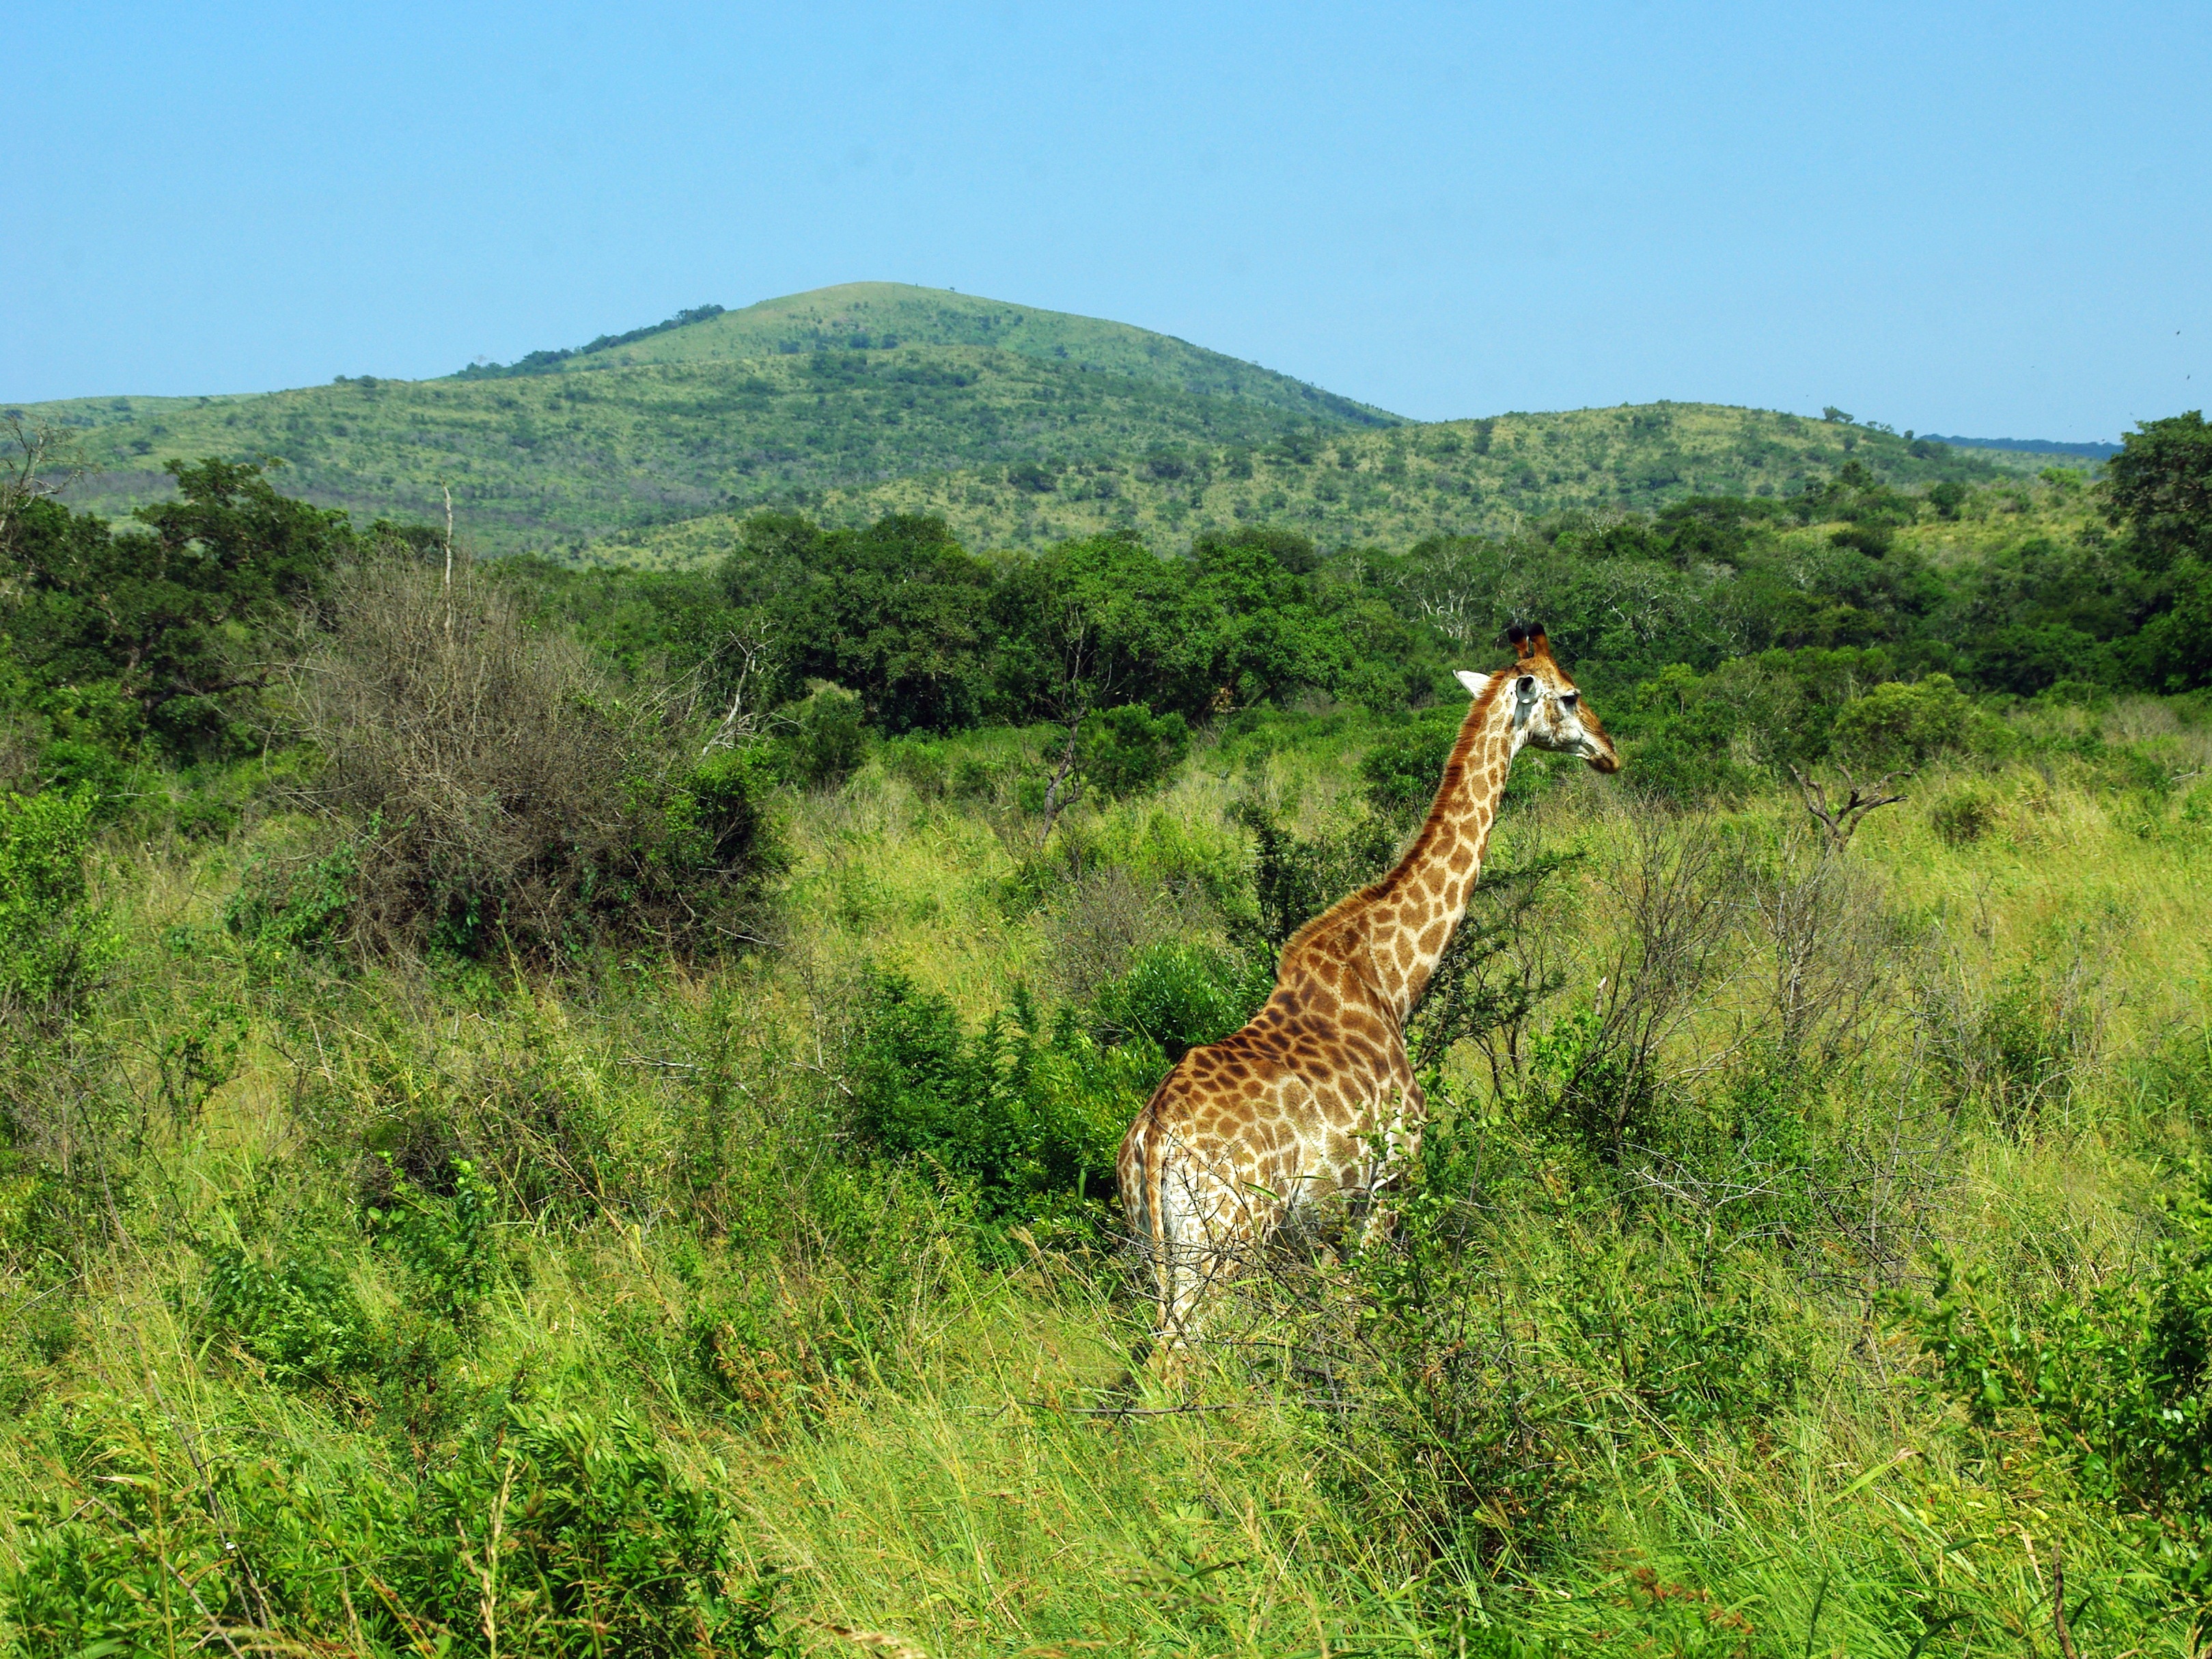
landscape, prairie, adventure, wildlife, wild, park, mammal, fauna, savanna, plain, giraffe, savannah, grassland, safari, ecosystem, south africa, kruger park, giraffidae, kruger, natural environment